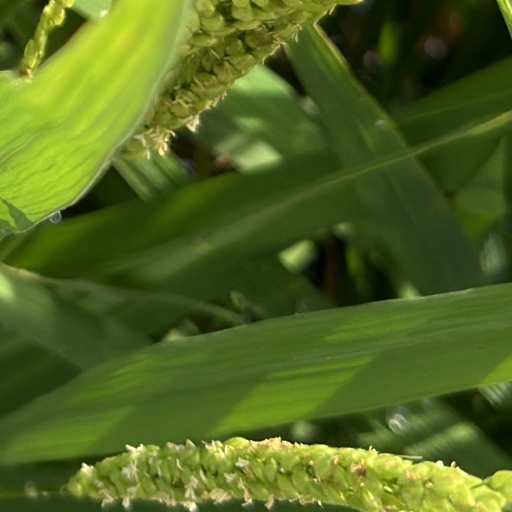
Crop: rice